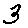
Label: 3